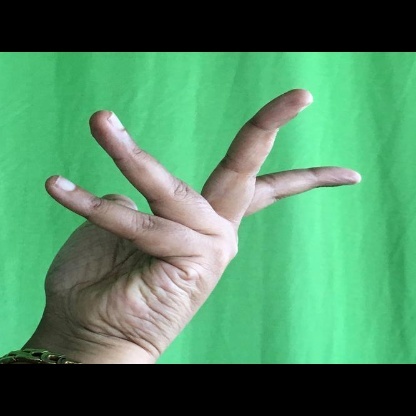
Mudra: Alapadmam